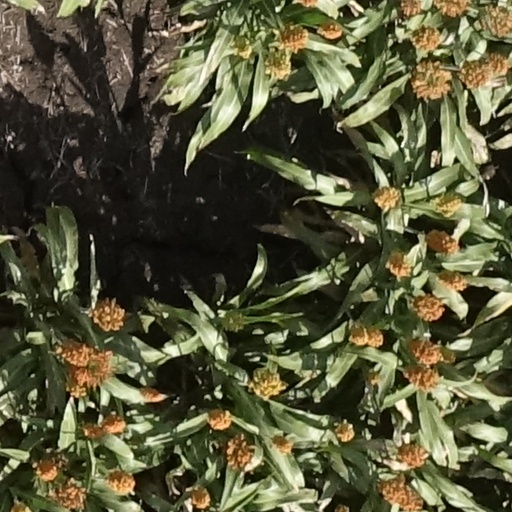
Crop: sorghum